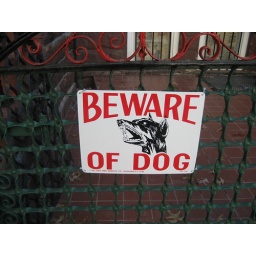
beware of dog in bed sty dec 07